Derek Newark

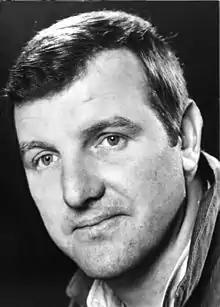
Newark in the 1970s

Derek John Newark (8 June 1933 – 11 August 1998) was an English actor in television, film and theatre.